Civil wars of the Tetrarchy

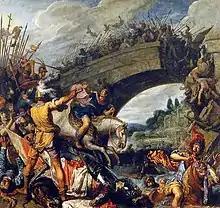
The Battle of the Milvian Bridge saw the death of Maxentius in 312 AD.

By the middle of 310, Galerius had become too ill to involve himself in imperial politics. His final act survives: a letter to the provincials posted in Nicomedia on 30 April 311, proclaiming an end to the persecutions of Christians, and the resumption of religious toleration. He died soon after the edict's proclamation, destroying what little stability remained in the tetrarchy. Maximinus mobilized against Licinius, and seized Asia Minor. A hasty peace was signed on a boat in the middle of the Bosphorus. While Constantine toured Britain and Gaul, Maxentius prepared for war. He fortified northern Italy, and strengthened his support in the Christian community by allowing it to elect a new Bishop of Rome, Eusebius.